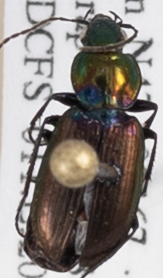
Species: Agonum cupreum
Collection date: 2018-05-29
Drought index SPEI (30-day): -0.394
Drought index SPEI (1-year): -0.842
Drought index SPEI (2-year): -0.03